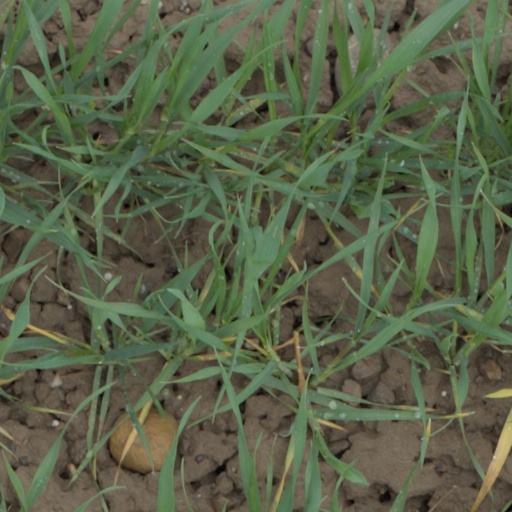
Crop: wheat